First language

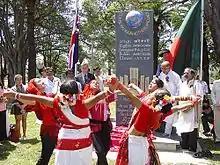
International Mother Language Day Monument in Sydney, Australia, unveiling ceremony, 21 February 2006

A related concept is bilingualism. One definition is that a person is bilingual if they are equally proficient in two languages. Someone who grows up speaking Spanish and then learns English for four years is bilingual only if they speak the two languages with equal fluency. Pearl and Lambert were the first to test only "balanced" bilinguals—that is, a child who is completely fluent in two languages and feels that neither is their "native" language because they grasp both so perfectly. This study found that